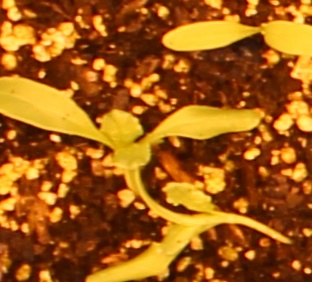
Label: Sugar beet